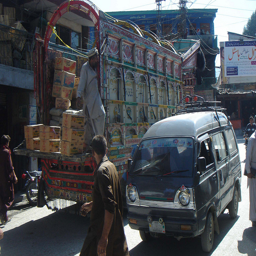
A view of a man sitting on a truck on the road.
A car parked beside a truck where a man is working.
A man unloading goods in a arabic marketplace
A man walking across a street in front of a van.
The middle-eastern street is busy with cars, trucks, and pedestrians.